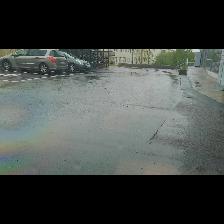
Label: NonHuman